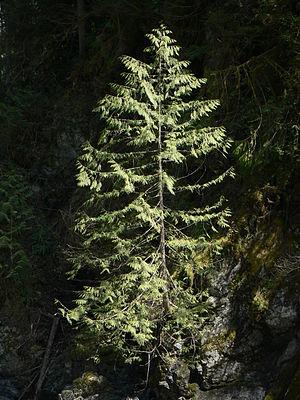
Le Columbia est un fleuve circulant du Canada aux États-Unis avant de se jeter dans l'océan Pacifique.